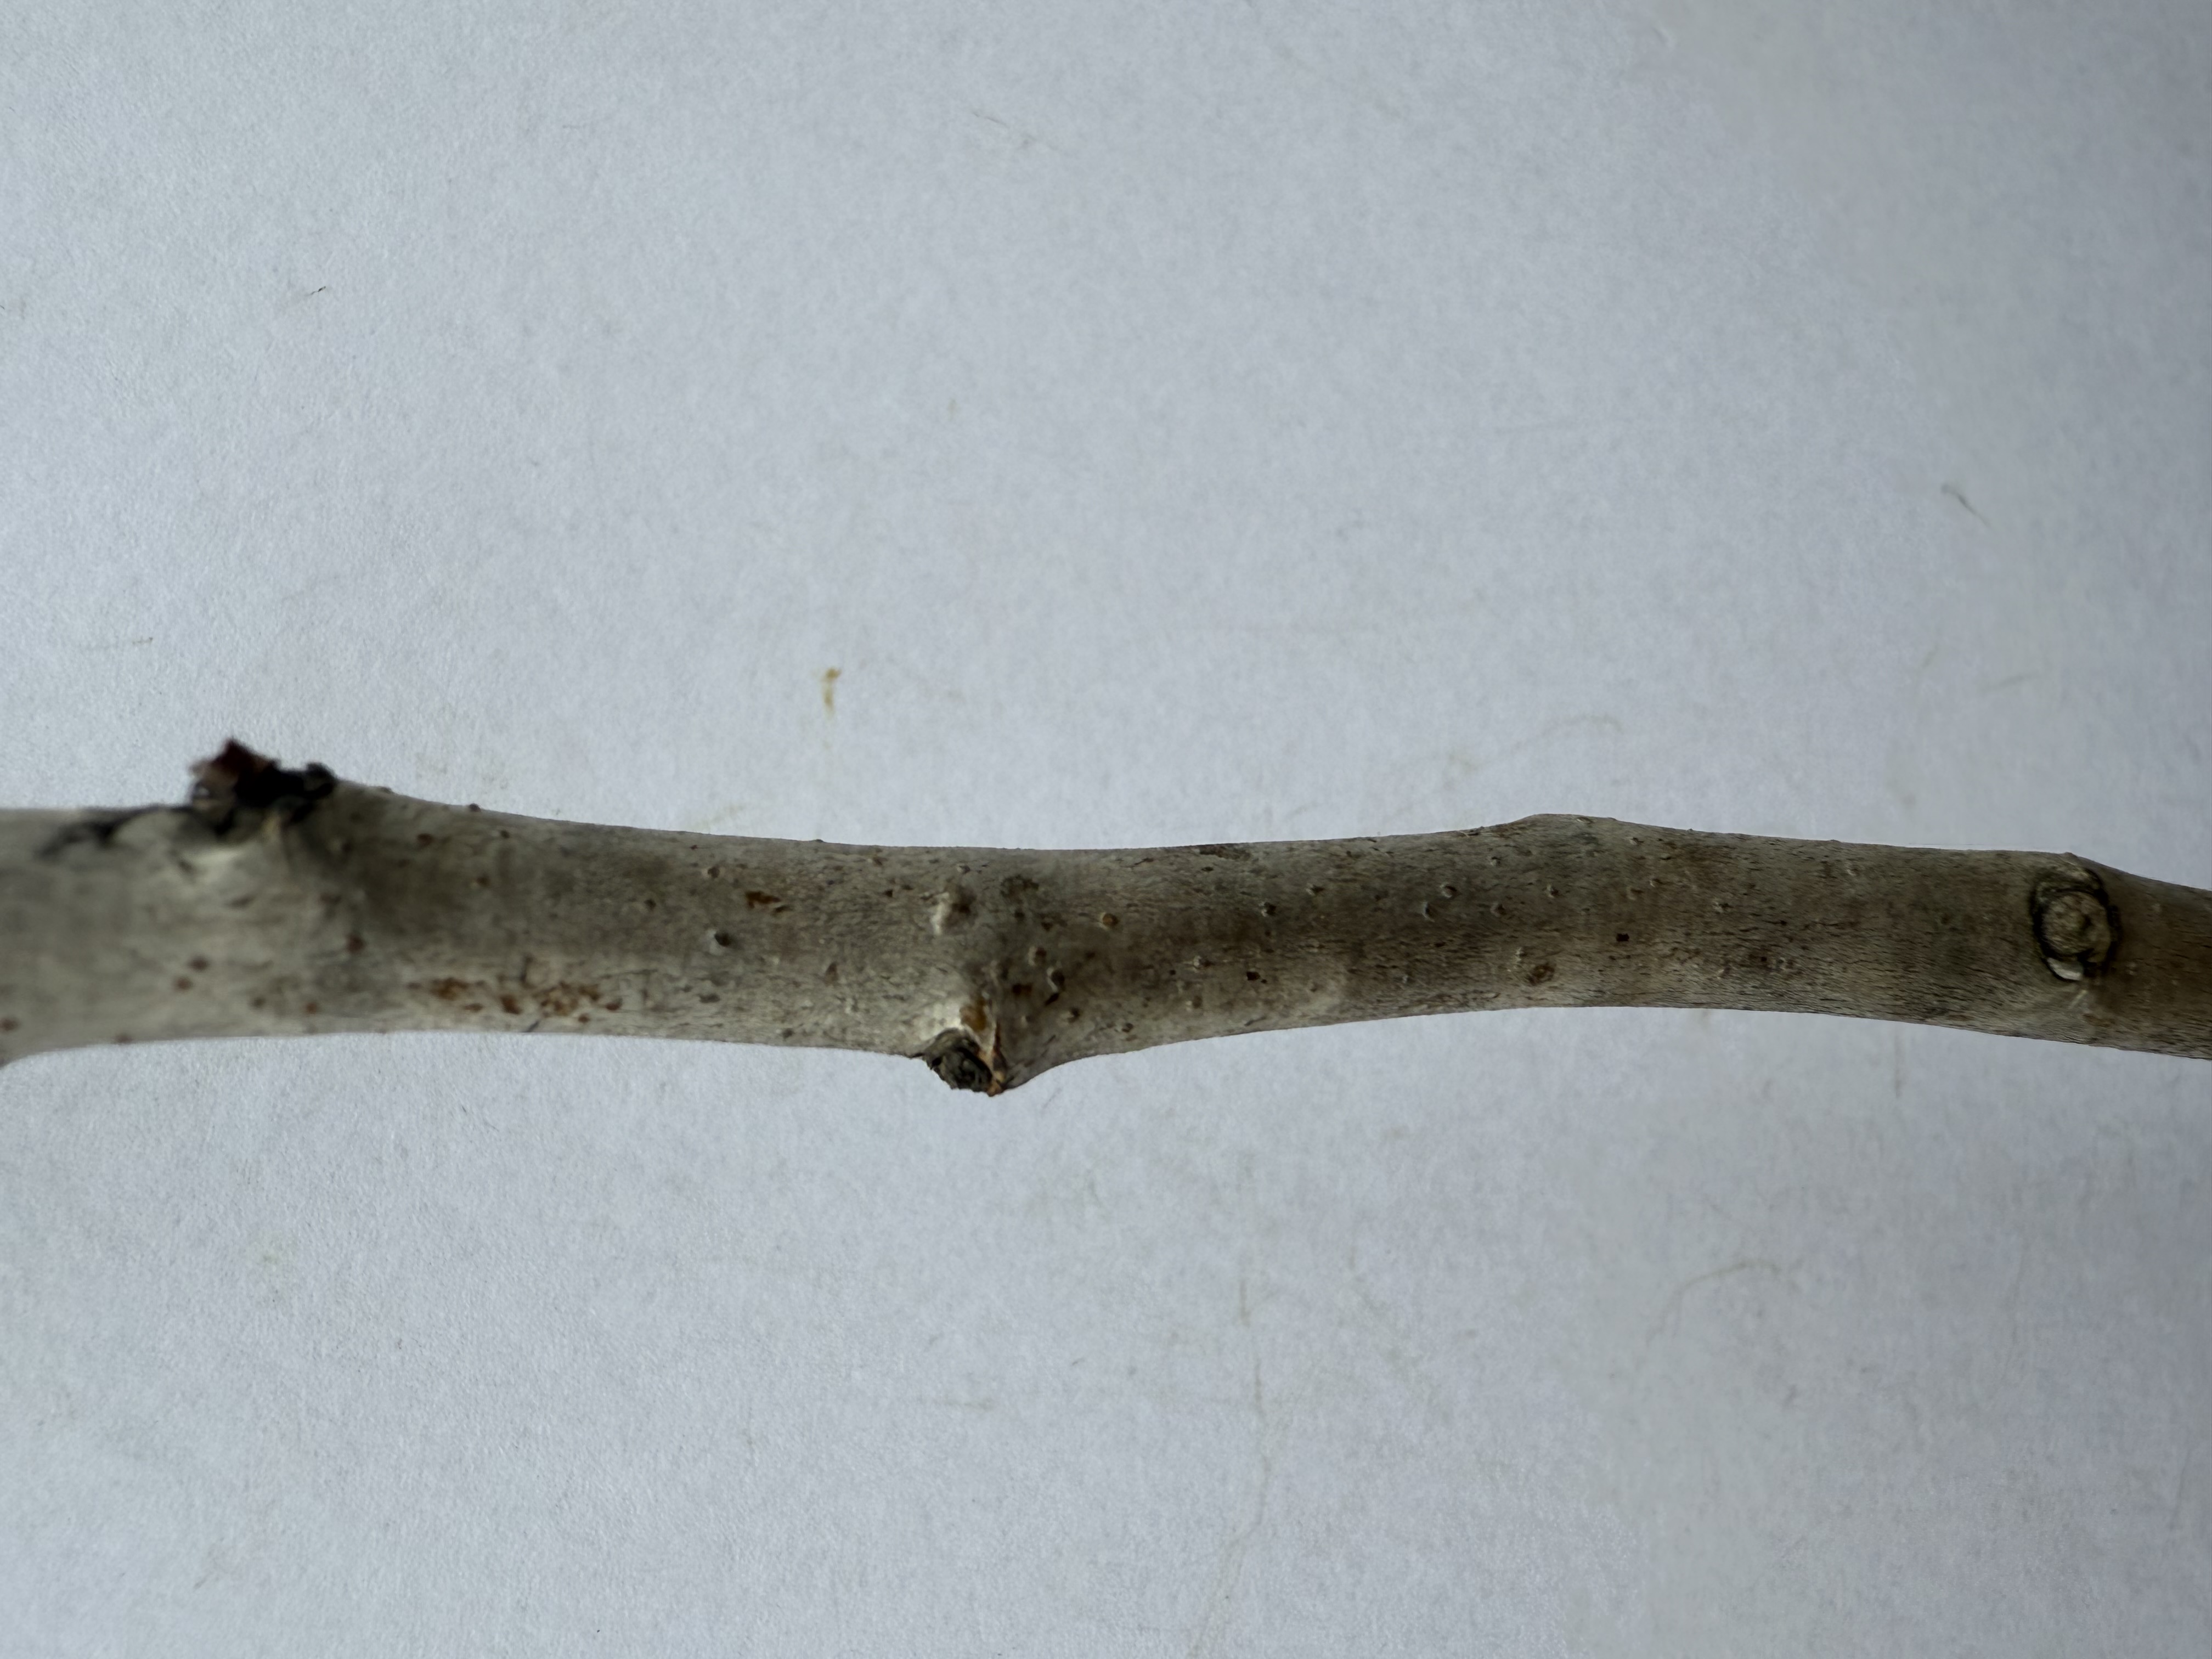
Variety: Santa Maria Pear